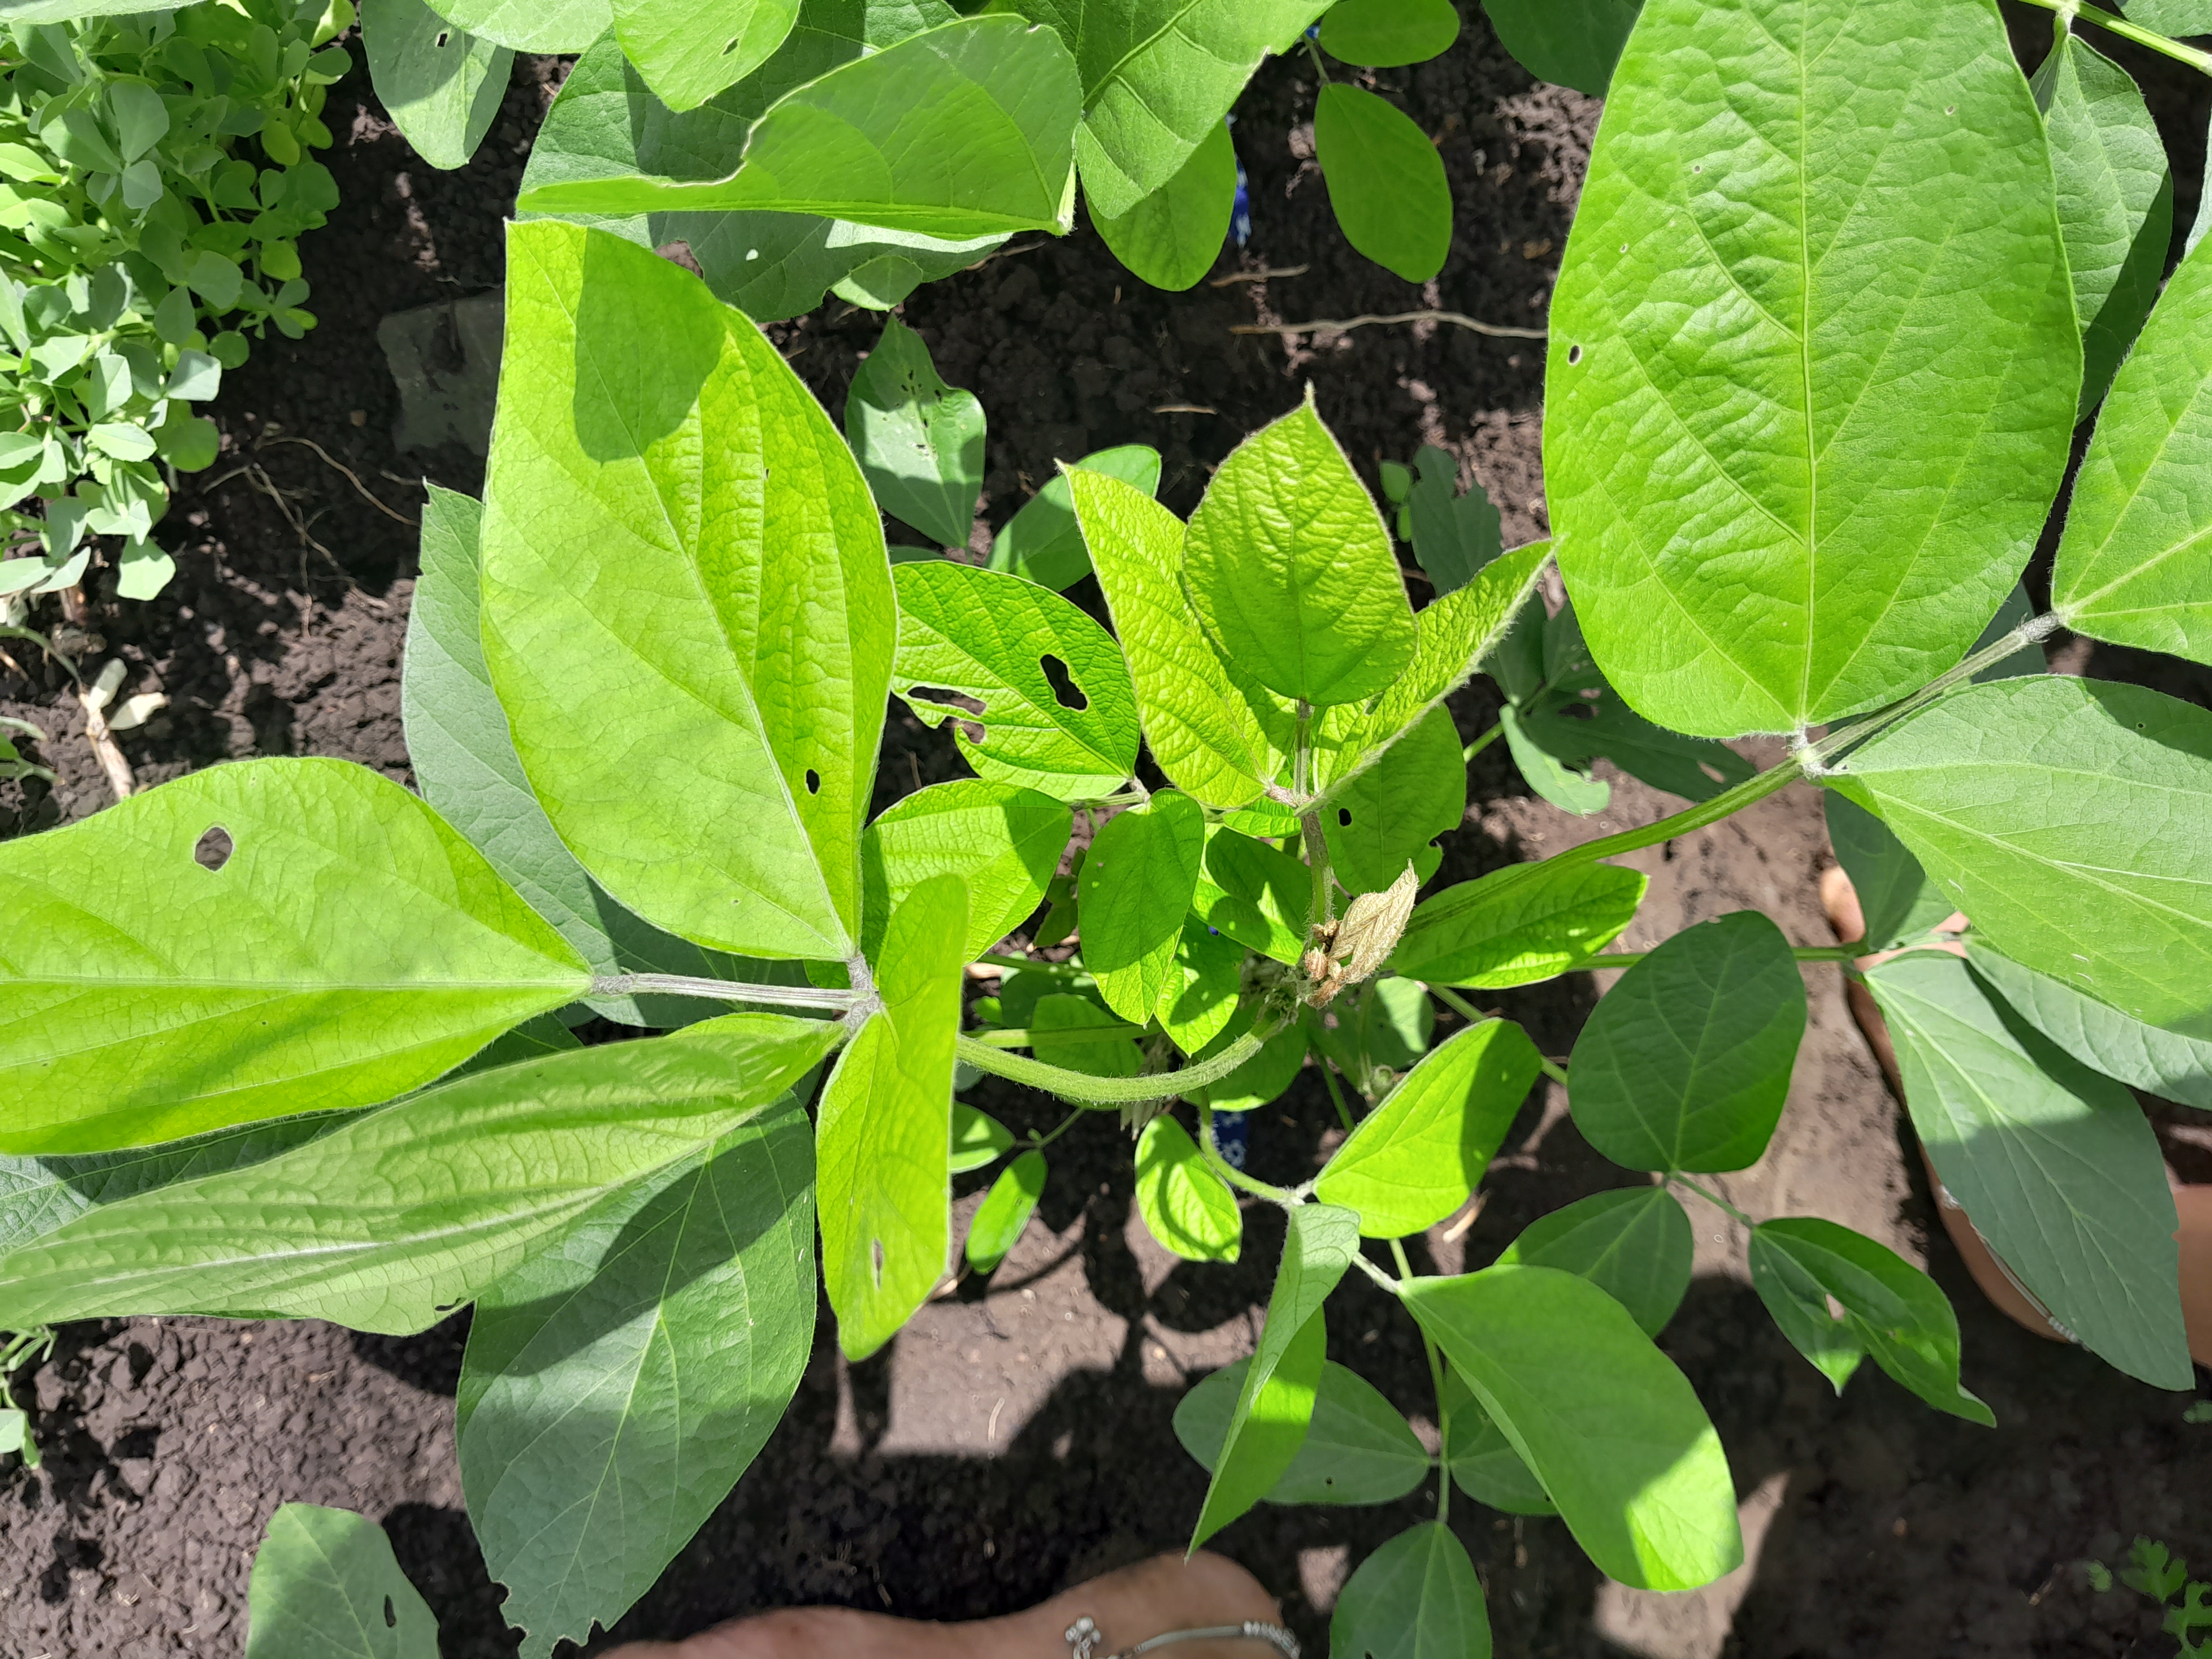
Label: Healthy